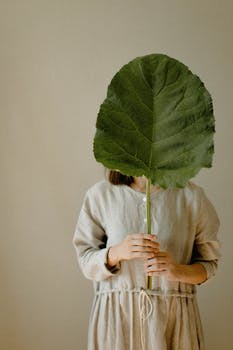
Label: No Watermark